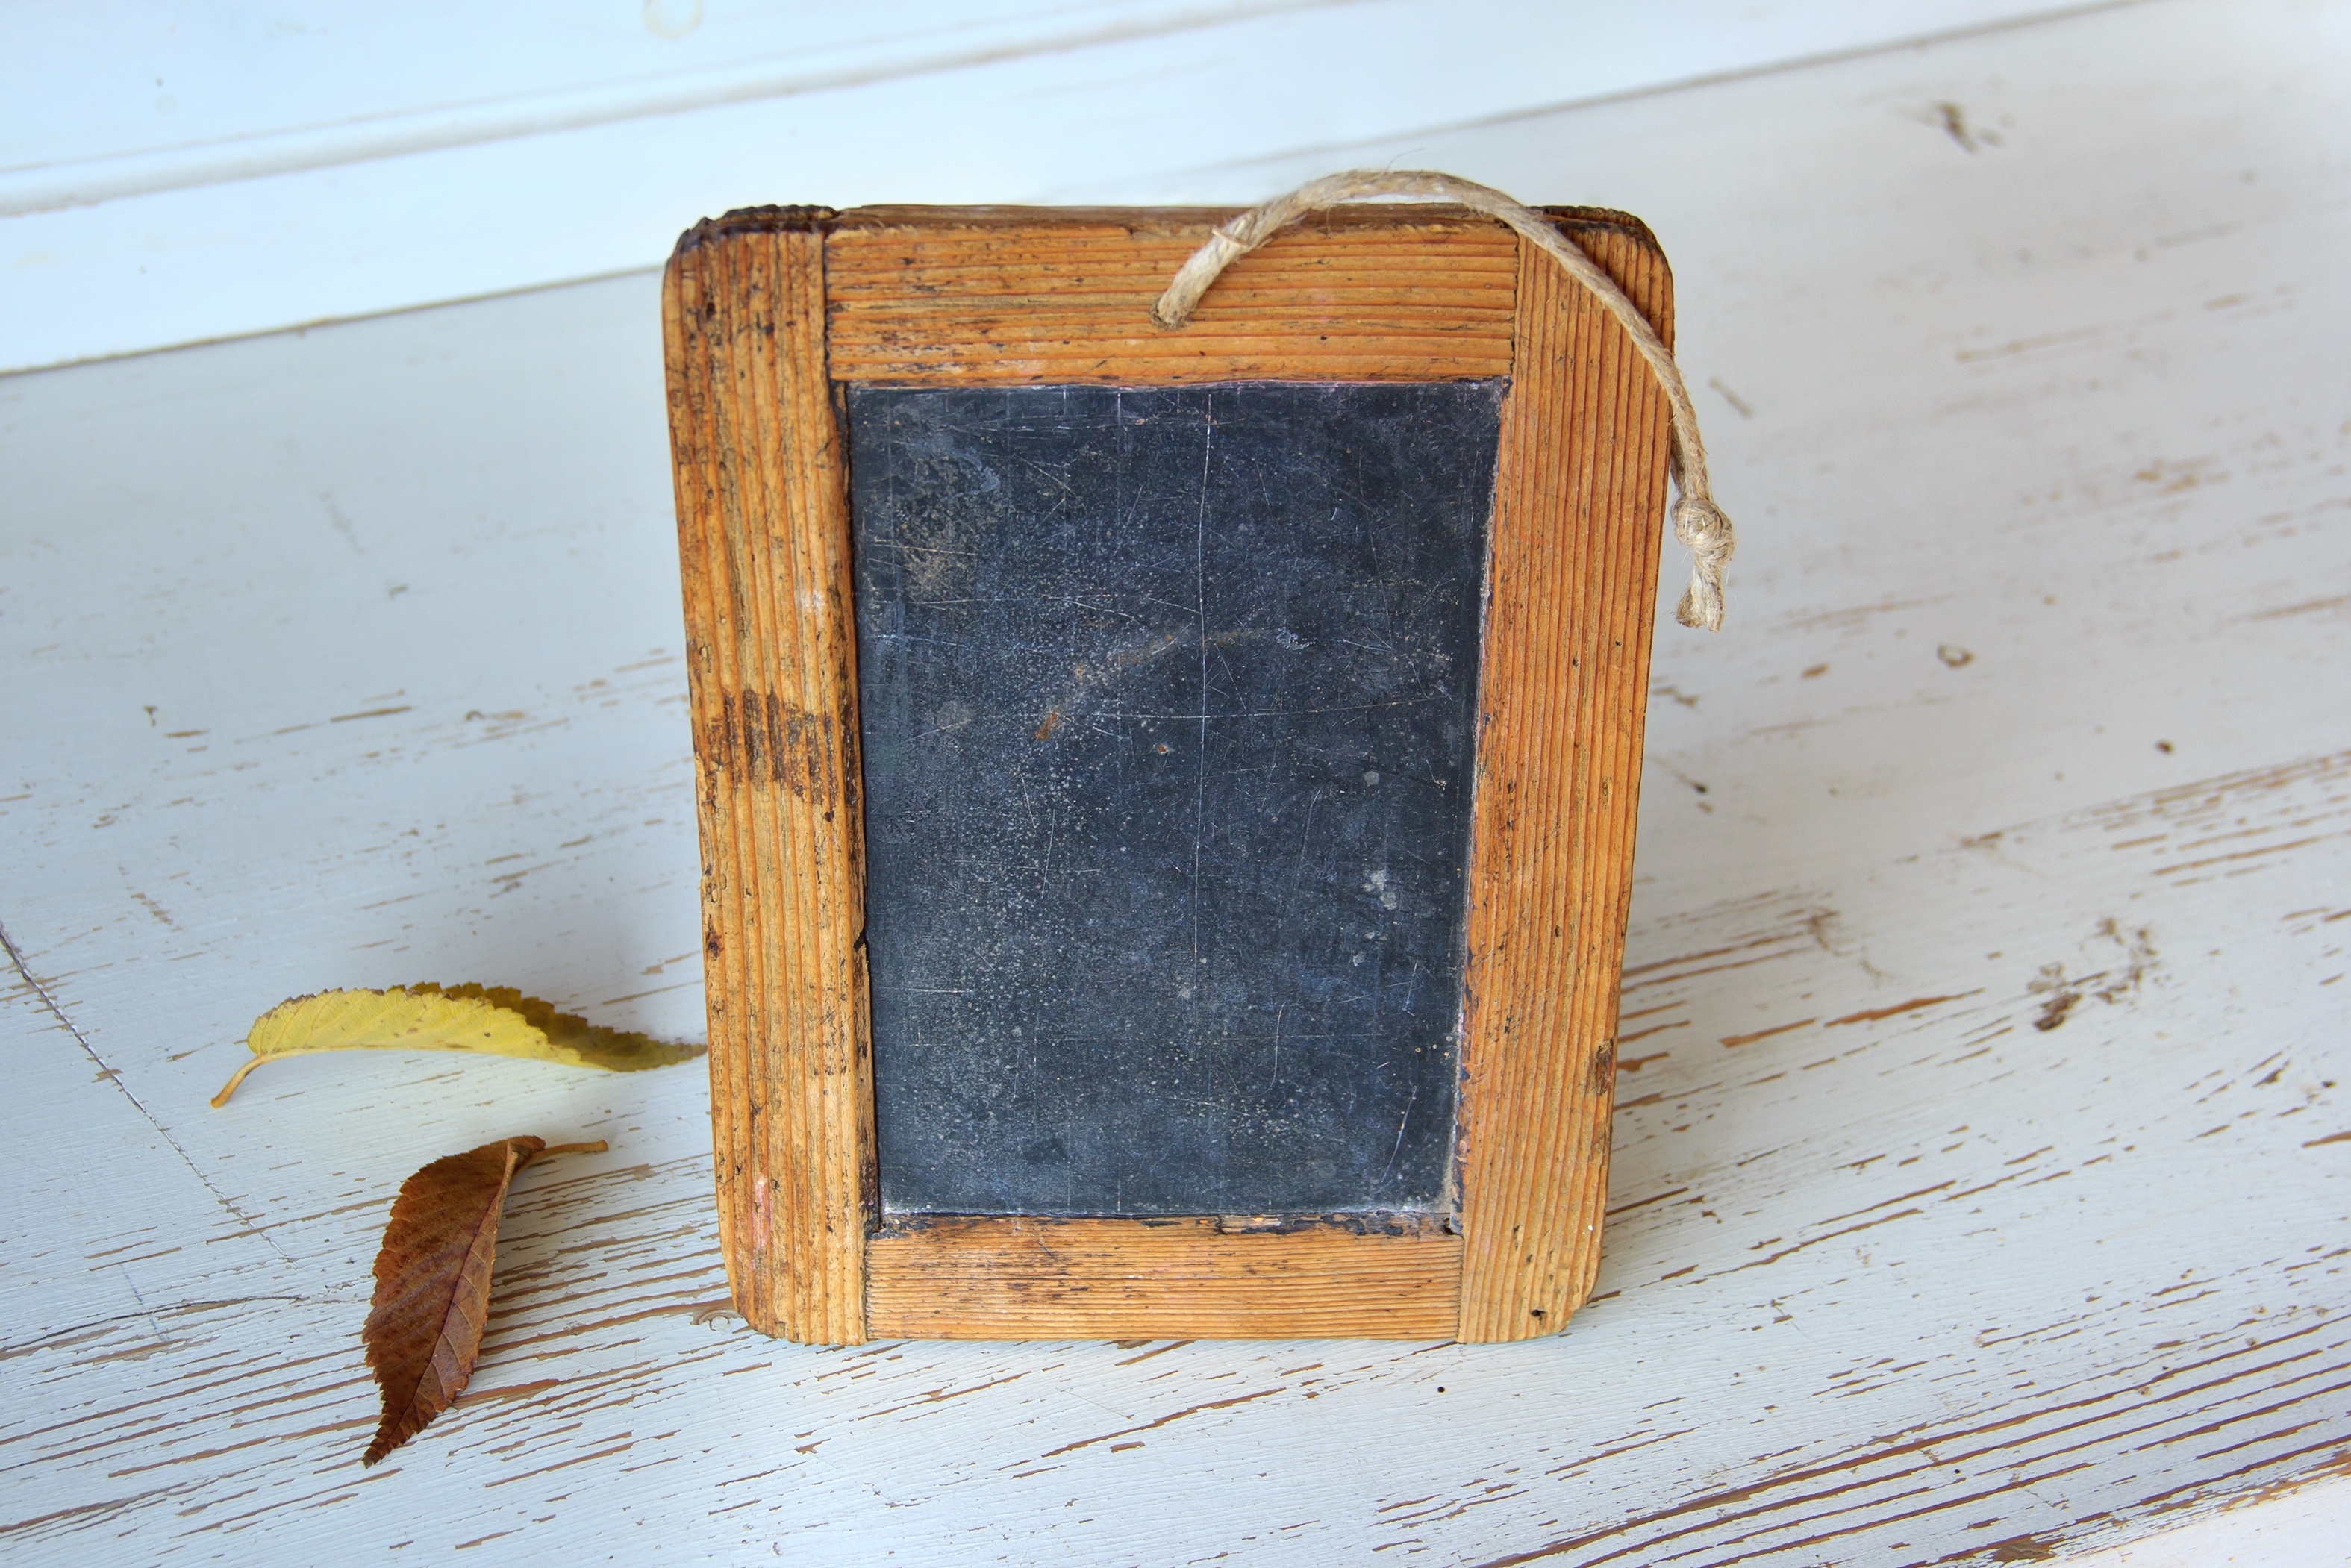
read, light, wood, vintage, leaf, old, rustic, symbol, blackboard, frame, plate, think, student, child, business, historic, black, education, write, chalkboard, sketch, drawing, creativity, chalk, strategy, inspiration, plan, years, concept, school, learn, picture frame, learning, class, idea, draw, solution, success, teaching, knowledge, teach, old school, genius, man made object